2017 Washington train derailment

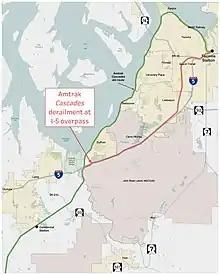
Overview of new Amtrak Cascades inland route (red; to the south), showing accident location, and old shoreline route (green; to the north)

The Point Defiance Bypass was built from 2010 to 2017 as a replacement for the BNSF mainline that runs along the Puget Sound coast between the Nisqually River and Tacoma. The $181 million bypass, using an inland route that follows I-5, was built by the Washington State Department of Transportation (WSDOT) on right of way owned by Sound Transit, the regional transit authority. The Amtrak "Cascades" service is a joint effort of WSDOT and Oregon Department of Transportation, with Amtrak as a contracting operator. In the wake of the December 18 derailment, the safety of the bypass was questioned by elected officials. The 2006 Cascades corridor plan recommended that the curve and overpass where the derailment occurred be replaced with a straighter alignment, costing $412 million. The final plans omitted the overpass replacement, with a smaller budget of $180 million granted for the entire project.